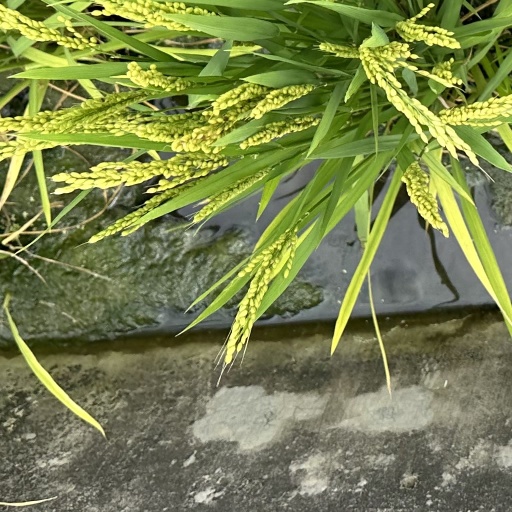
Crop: rice